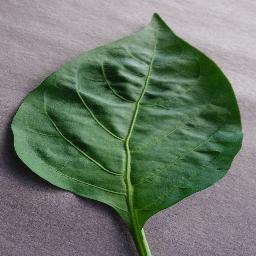
Label: Pepper,_bell___healthy